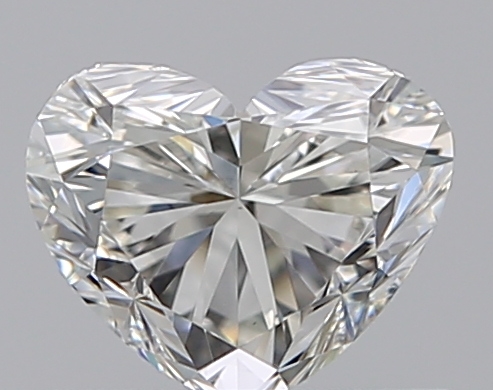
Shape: heart
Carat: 0.7
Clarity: VS2
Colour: H
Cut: GD
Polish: EX
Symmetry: VG
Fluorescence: N
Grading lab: GIA
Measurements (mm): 4.94 x 6.02 x 3.82